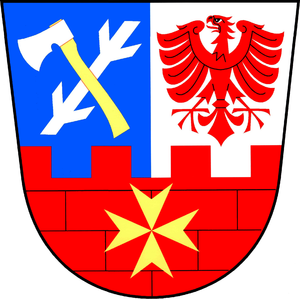
Kladruby est une commune du district de Rokycany, dans la région de Plzeň, en République tchèque. Sa population s'élevait à 169 habitants en 2018.